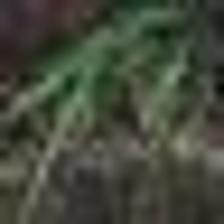
Label: clustered